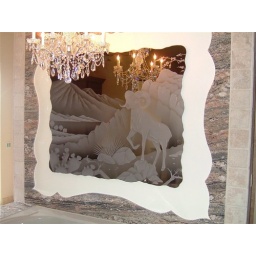
Custom designed, etched glass carved mirror by Sans Soucie.